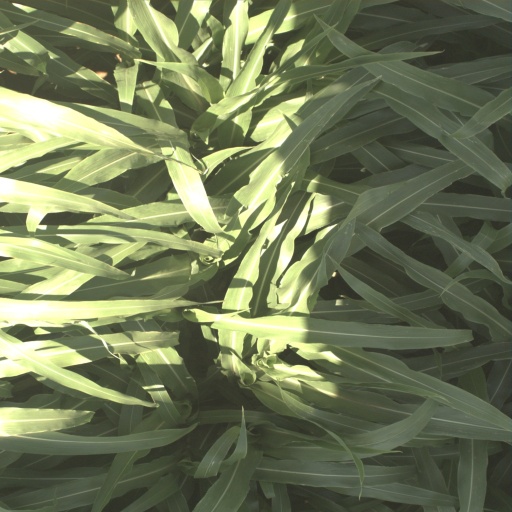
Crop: sorghum